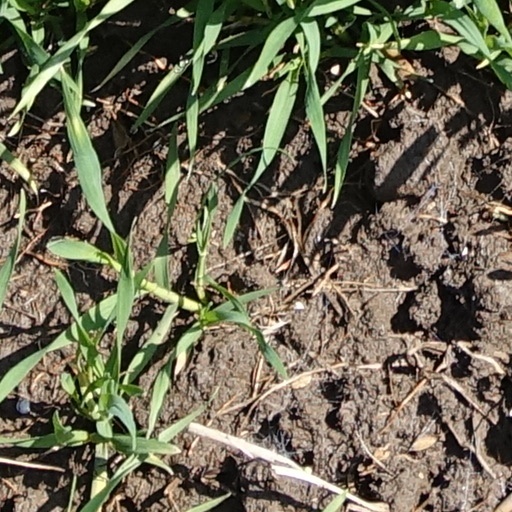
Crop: wheat